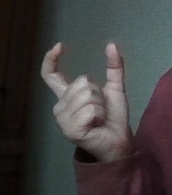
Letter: nun